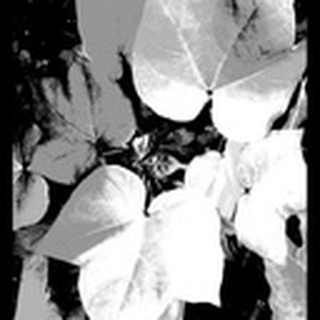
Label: healthy_cotton